Thomas Alva Edison Memorial Tower and Museum

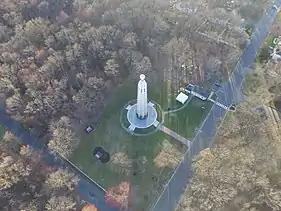
Overhead view of Thomas Edison Tower

On May 17, 1937, construction began on the Edison Tower, a new monument to Edison. A cornerstone ceremony with Charles Edison was held on July 1. On February 11, 1938, seven years after Edison's death, the -tall Art Deco tower was dedicated in honor of the Wizard of Menlo Park.